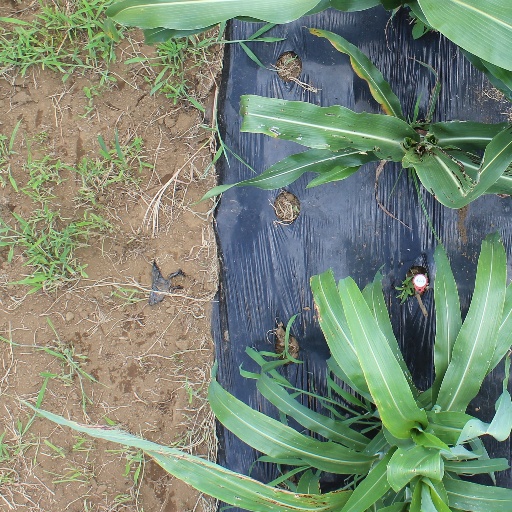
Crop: sorghum